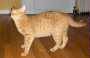
Label: cat